Fishburne Military School

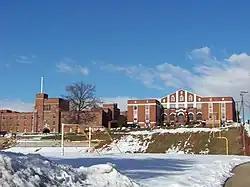

Fishburne Military School (FMS) is a private, military boarding school for boys in Waynesboro, Virginia, United States. It was founded by James A. Fishburne in 1879 and is the oldest military high school in Virginia, and the 13th oldest in the Nation, still in operation today.